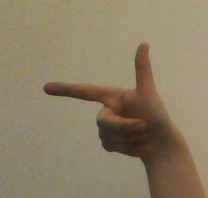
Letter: yaa